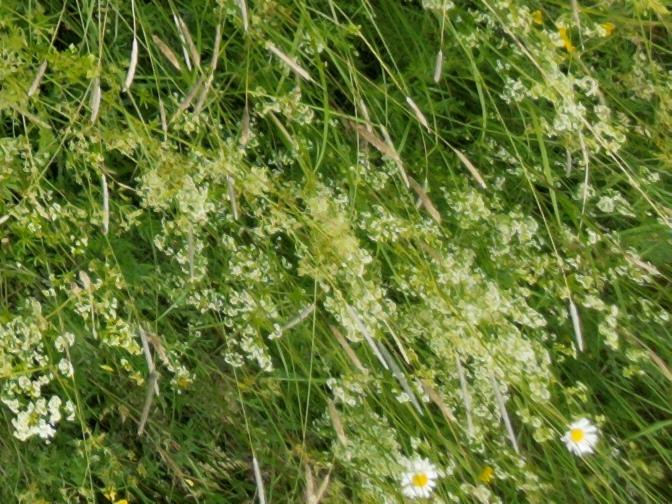
Flowers visible:  daisy flowers, yarrow flowers